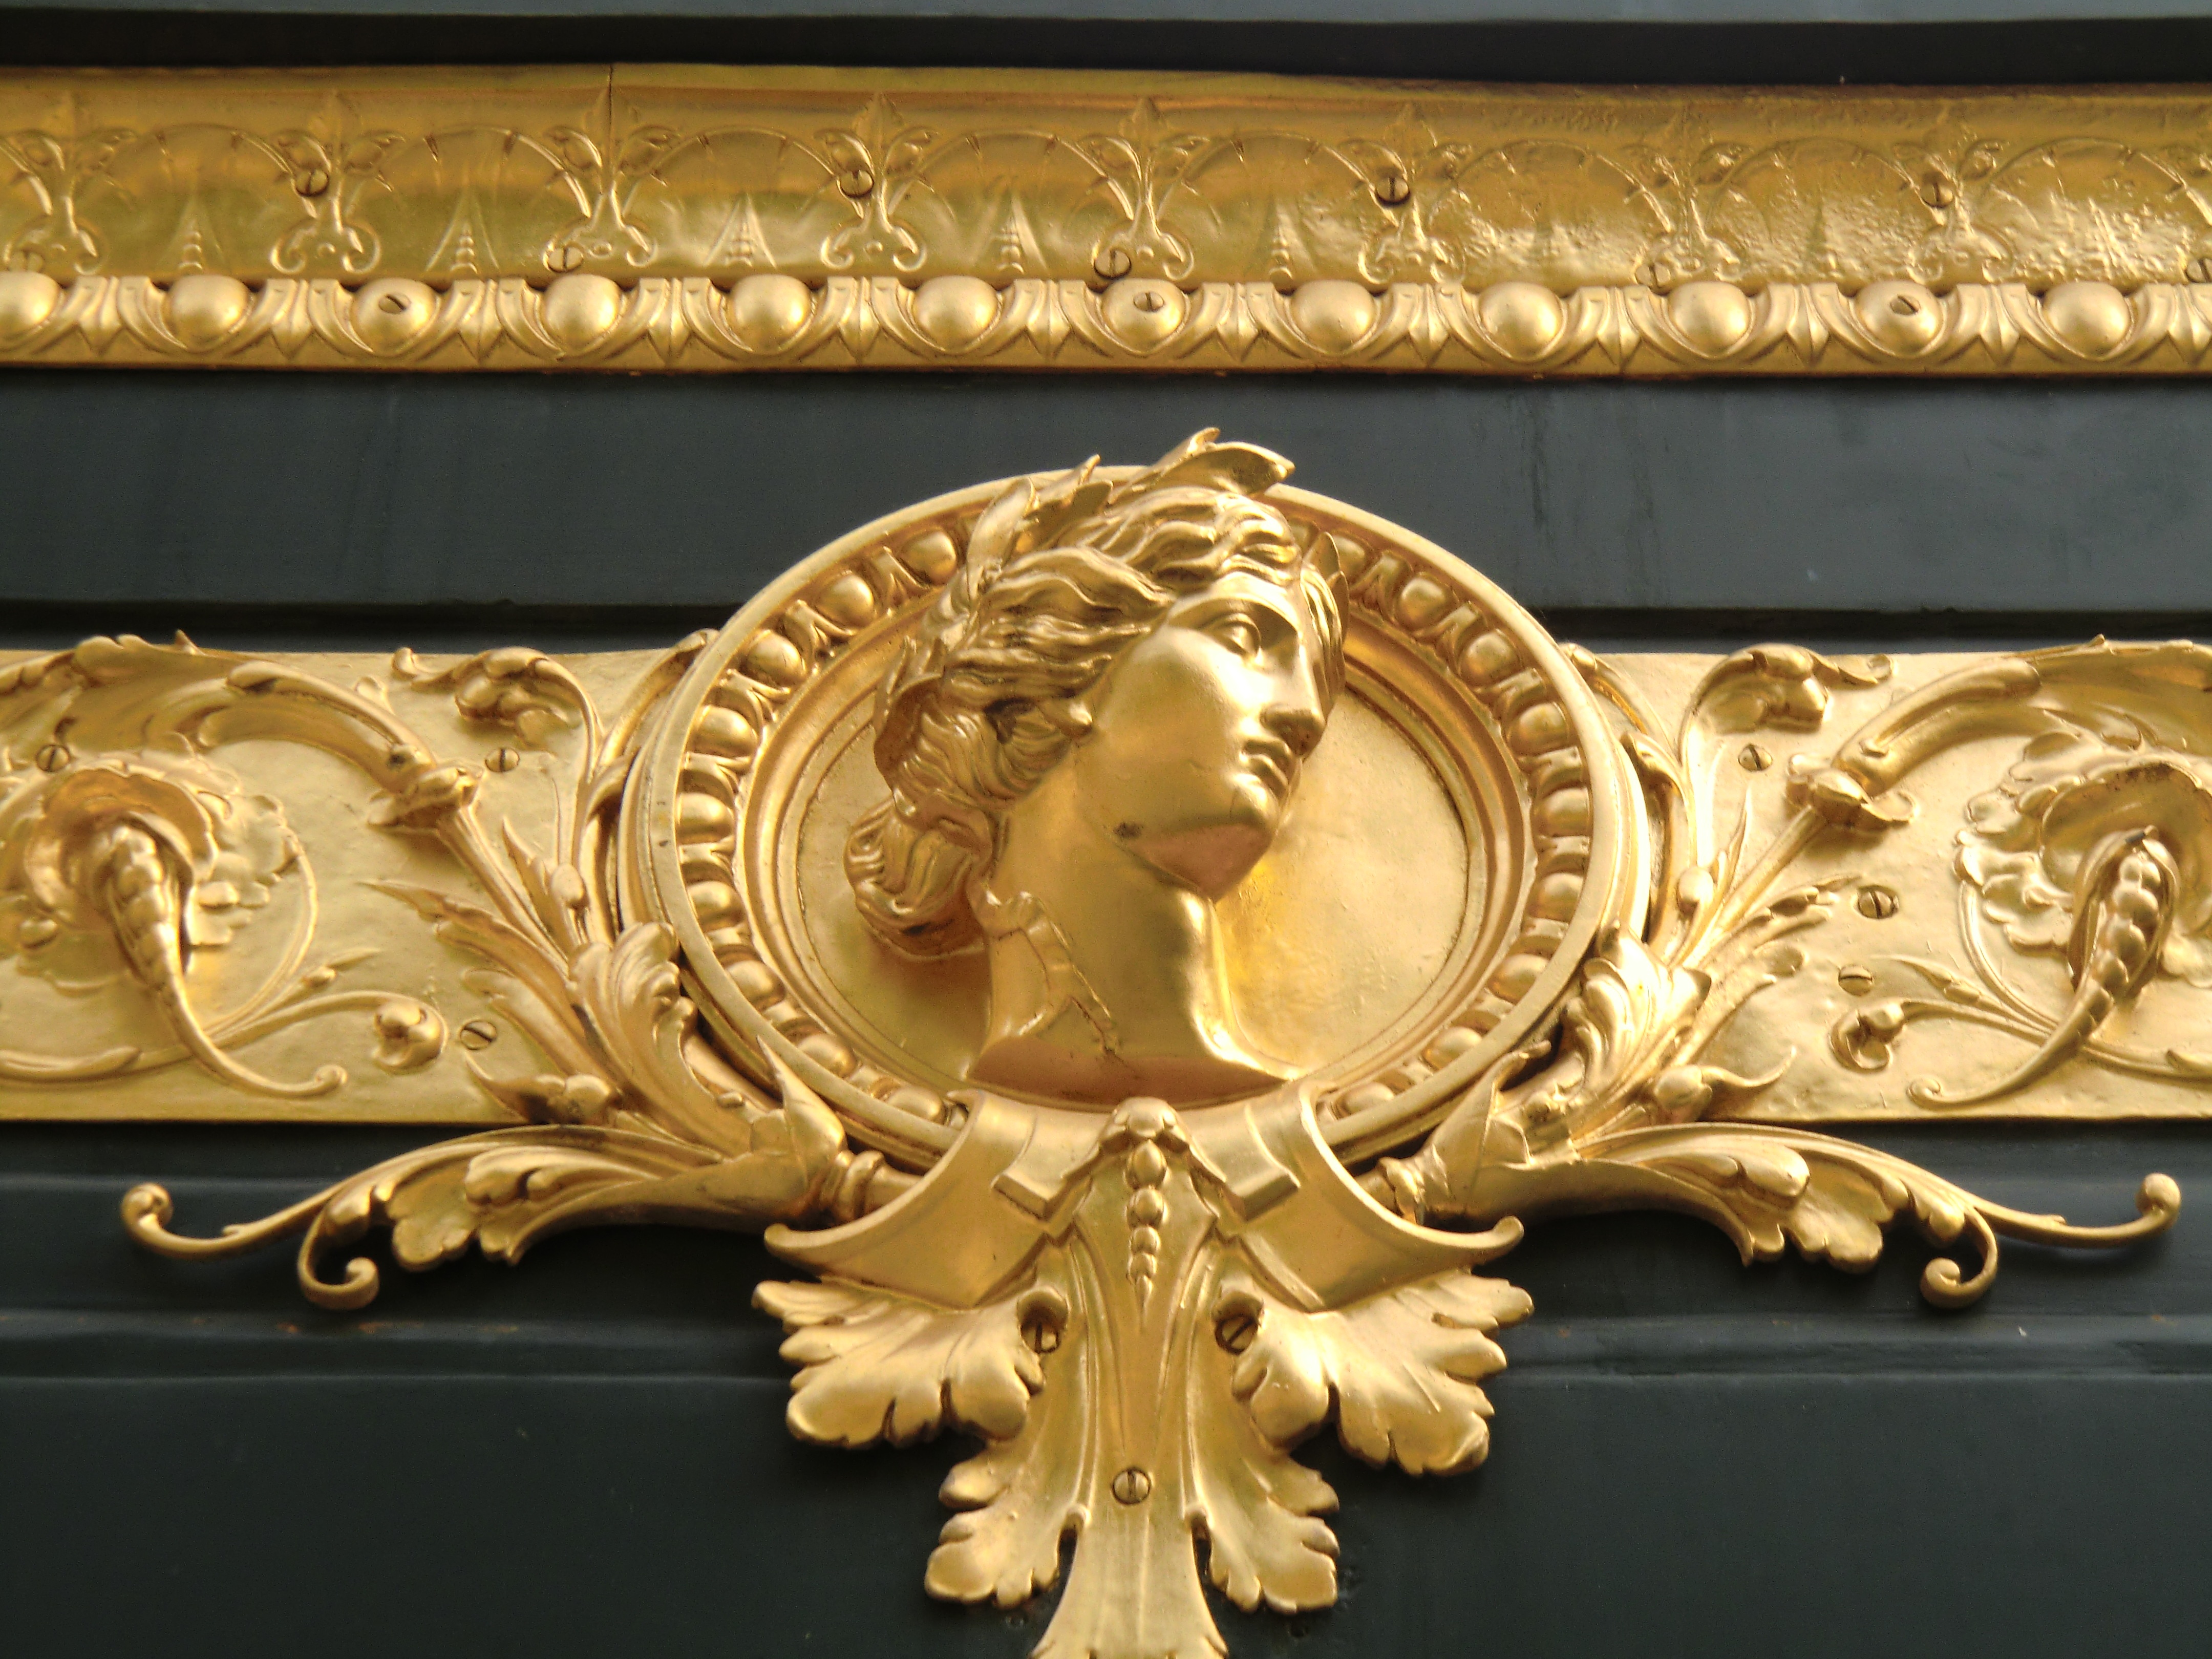
architecture, paris, france, statue, metal, facade, material, ornament, figure, gold, brass, head, bronze, carving, relief, historically, gilded, ancient history